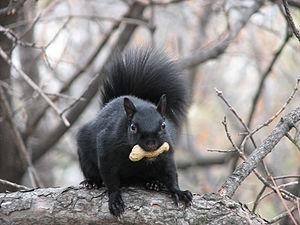
Le parc de la Gatineau est un parc fédéral canadien situé dans la région de l'Outaouais, au Québec. D'une superficie de 361,31 km², il se trouve à l'ouest de la rivière Gatineau sur le territoire de la ville de Gatineau et des municipalités de Chelsea, La Pêche et Pontiac. Fondé en 1938 et administré par la Commission de la capitale nationale du Canada, il est le seul parc fédéral qui n'est pas géré par Parcs Canada. Avec 1,7 million de visiteurs en 2000, il s'agit aussi du parc le plus visité du Québec.